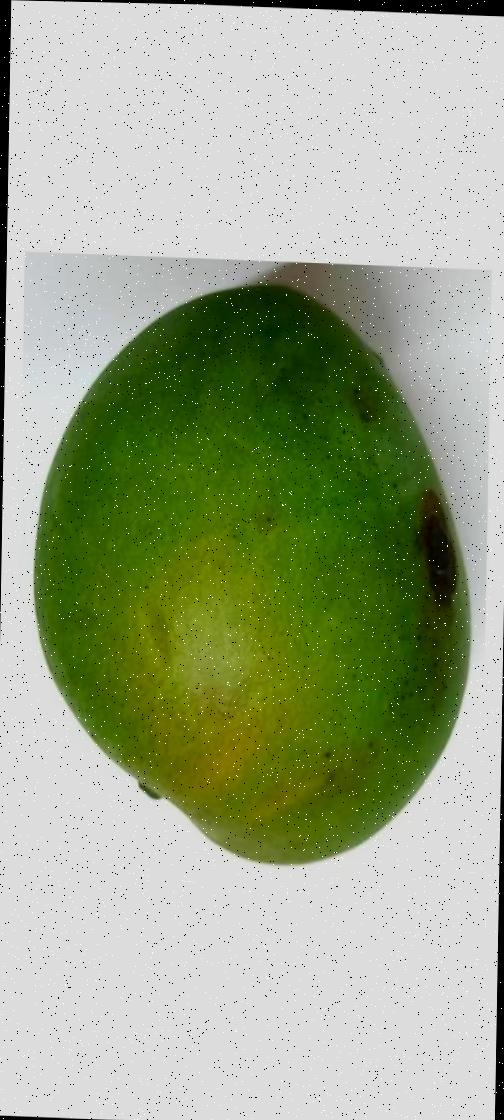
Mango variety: Harivanga